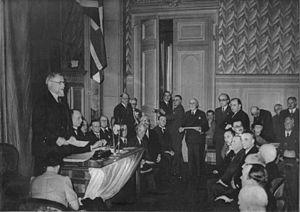
Frans Van Cauwelaert, président de la Chambre des Représentants de Belgique, adresse ses remerciements à la municipalité de Limoges qui accueille les parlementaires belges en exil (fin mai 1940)
5 janvier : remaniement ministériel important au sein du gouvernement Pierlot III.